Doxato

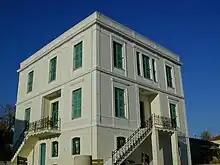
The cultural center of Doxato.

According to the statistics of Vasil Kanchov ("Macedonia, Ethnography and Statistics"), 900 Greek Christians, 850 Turks, 200 Gypsies, 120 Bulgarian Christians and 120 Vlachs lived in the town in 1900.